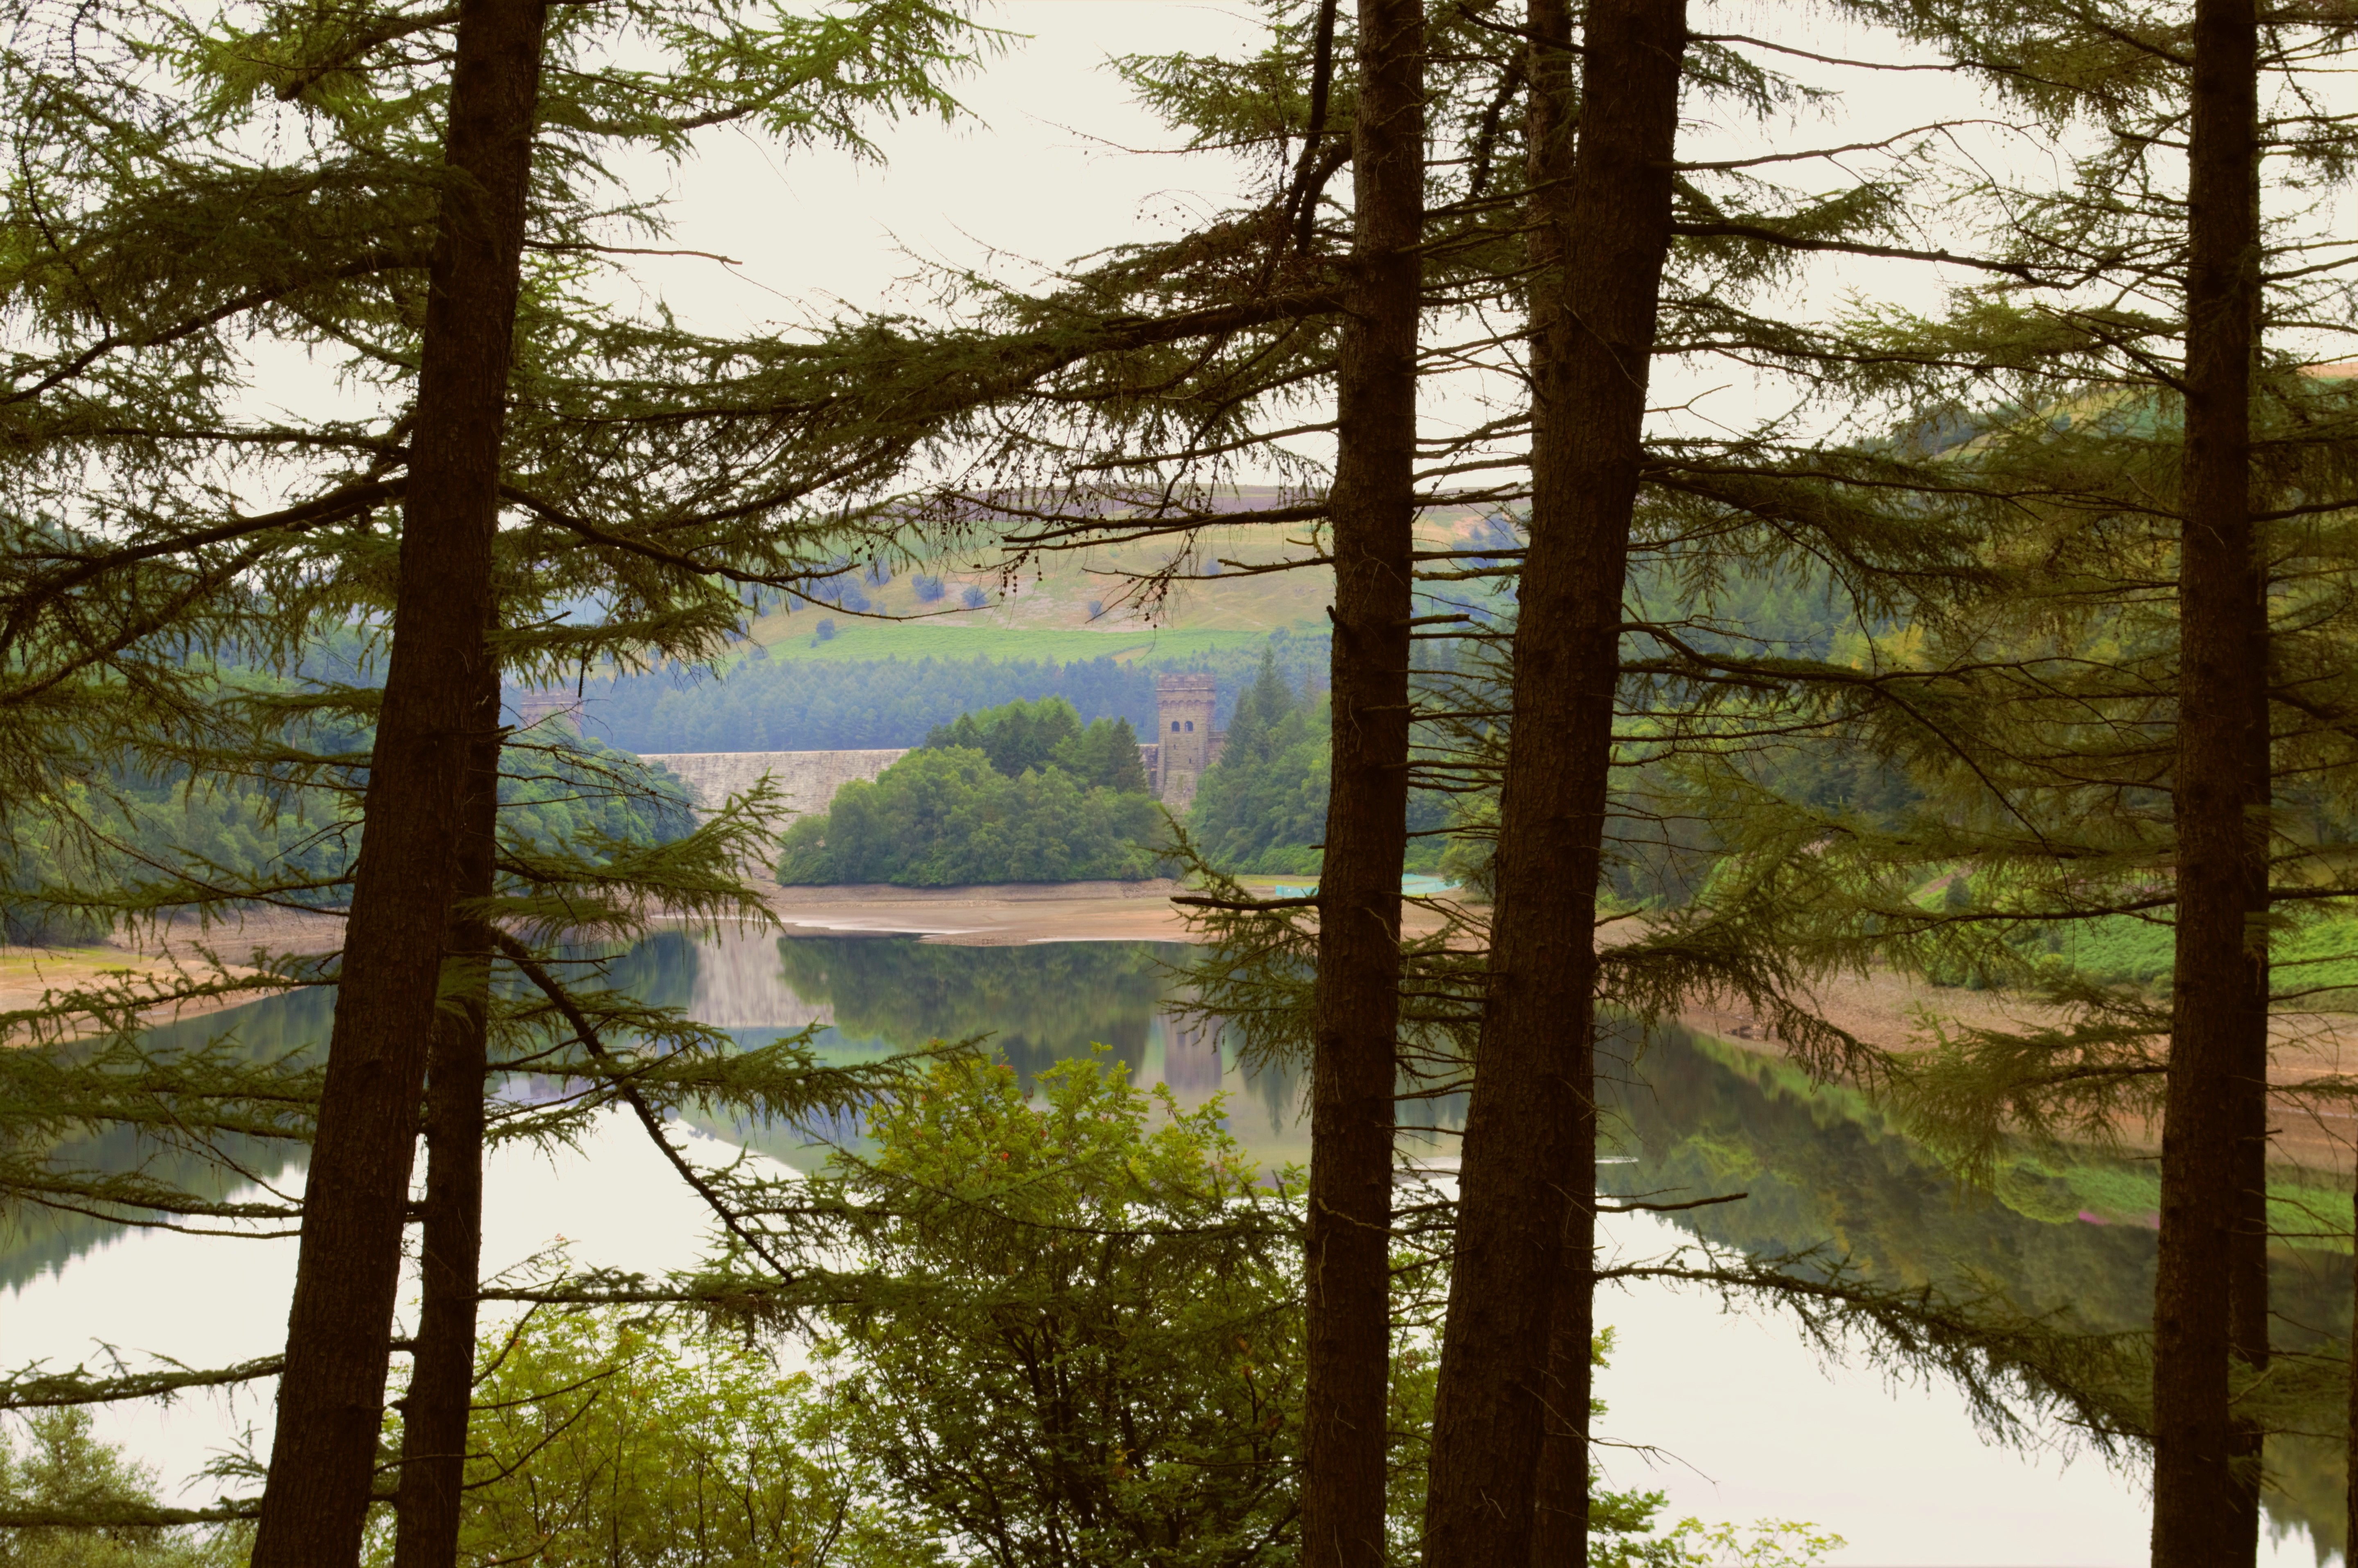
tree, water, nature, forest, swamp, wilderness, branch, morning, lake, river, pond, reflection, calm, dam, reservoir, body of water, trees, wetland, reflections, woodland, habitat, loch, ecosystem, peak district, howden dam, 617 squadron, dam busters, upper derwent reservoir, natural environment, atmospheric phenomenon, woody plant, bayou